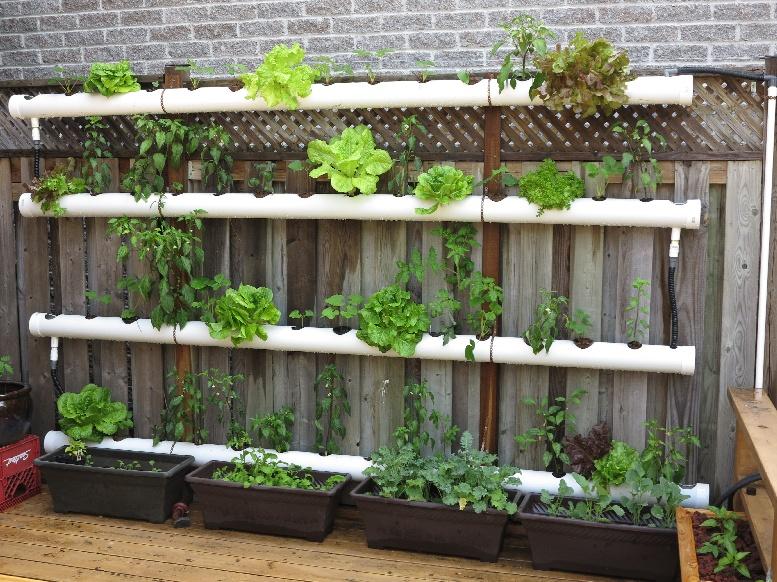
Bustani ya kisasa ina mimea iliyopandwa na kustawi vyema kwa mpangilio mzuri kwenye mabomba maalumu ya plastiki, yaliyoandaliwa kwa ustadi mkubwa na hivyo husaidia mimea kukua katika mazingira safi na yenye udhibiti mzuri wa maji ya virutubisho.